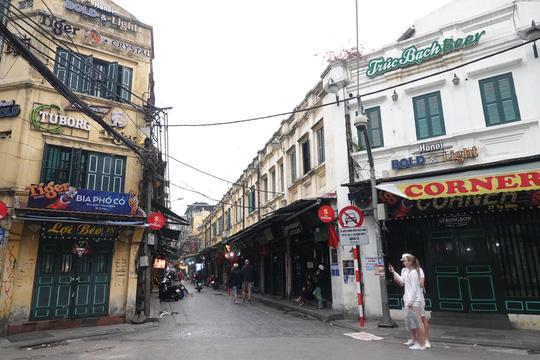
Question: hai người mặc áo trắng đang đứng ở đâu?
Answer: rở trước quán trúc bạch beer